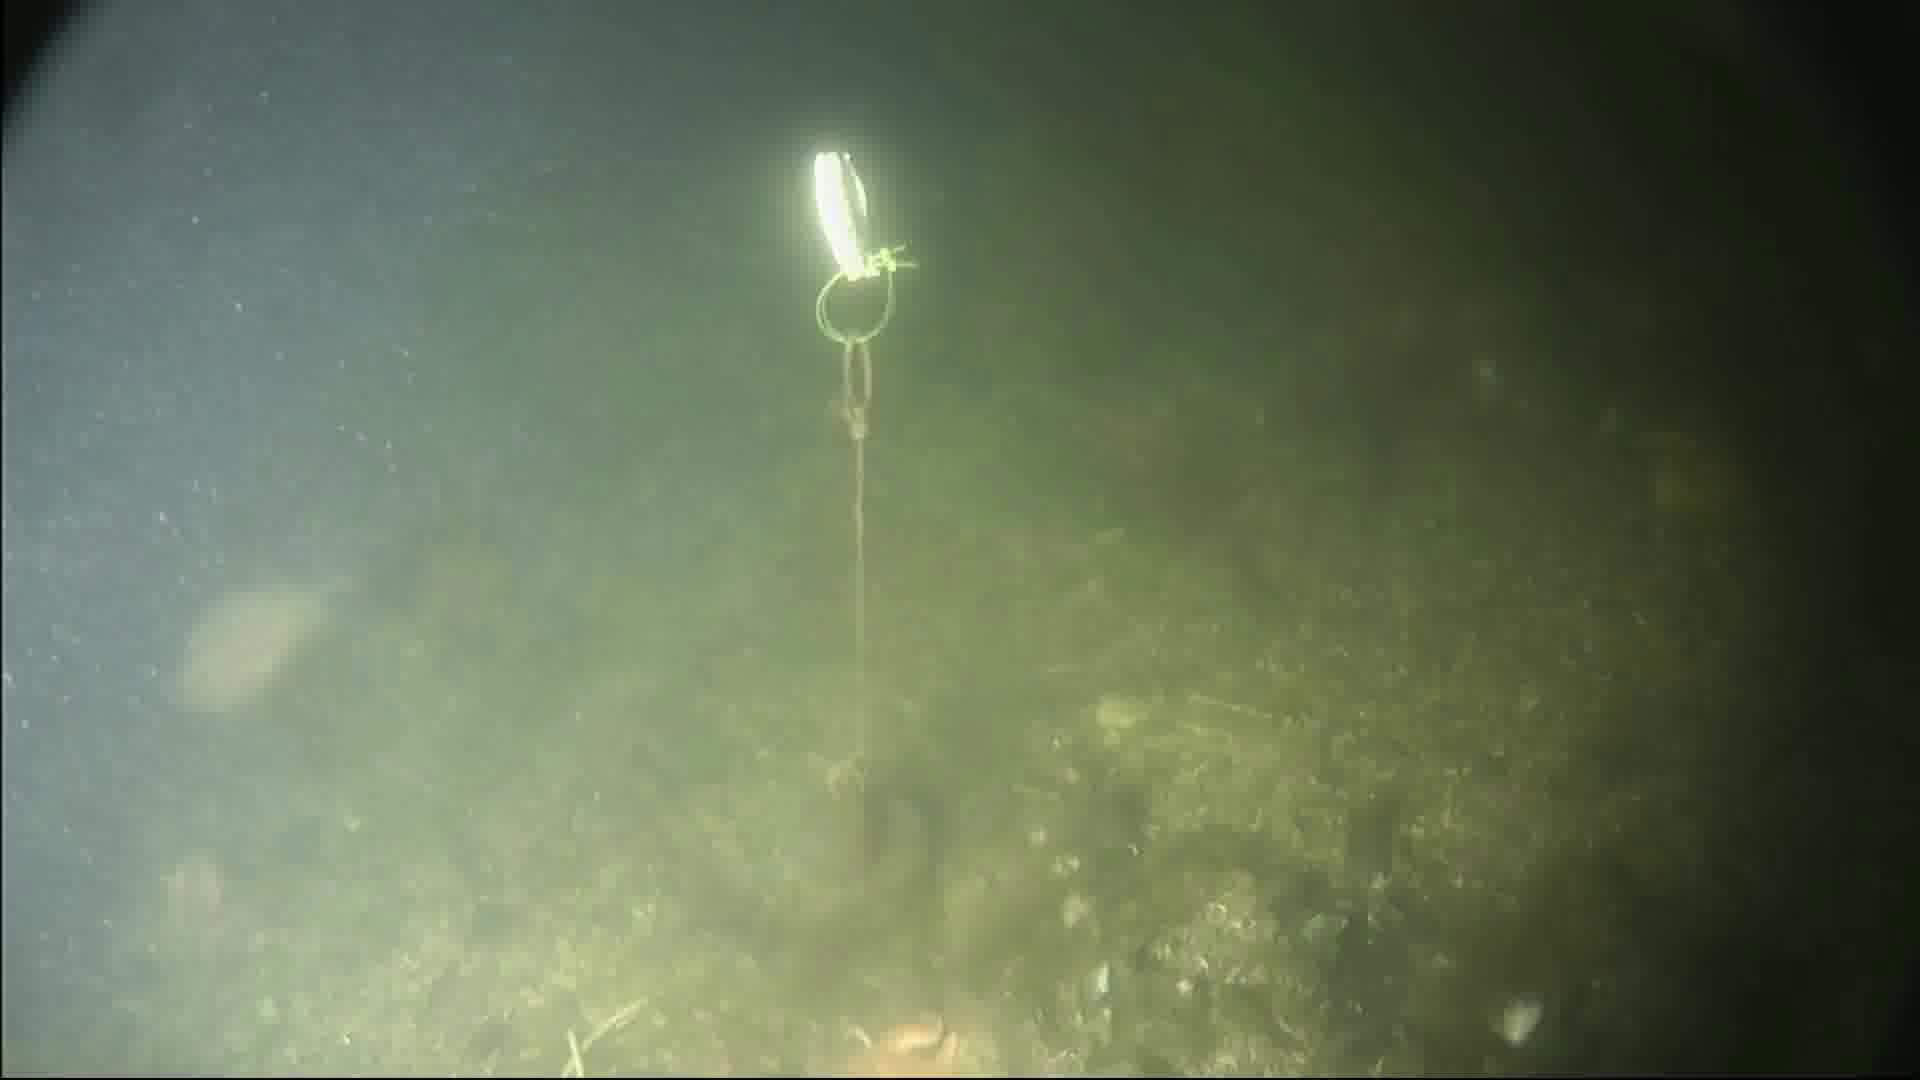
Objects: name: fish
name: crab
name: starfish